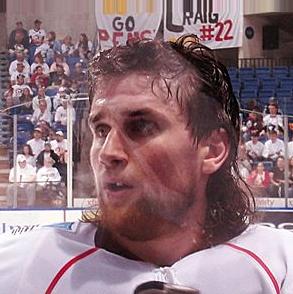
Age: 23